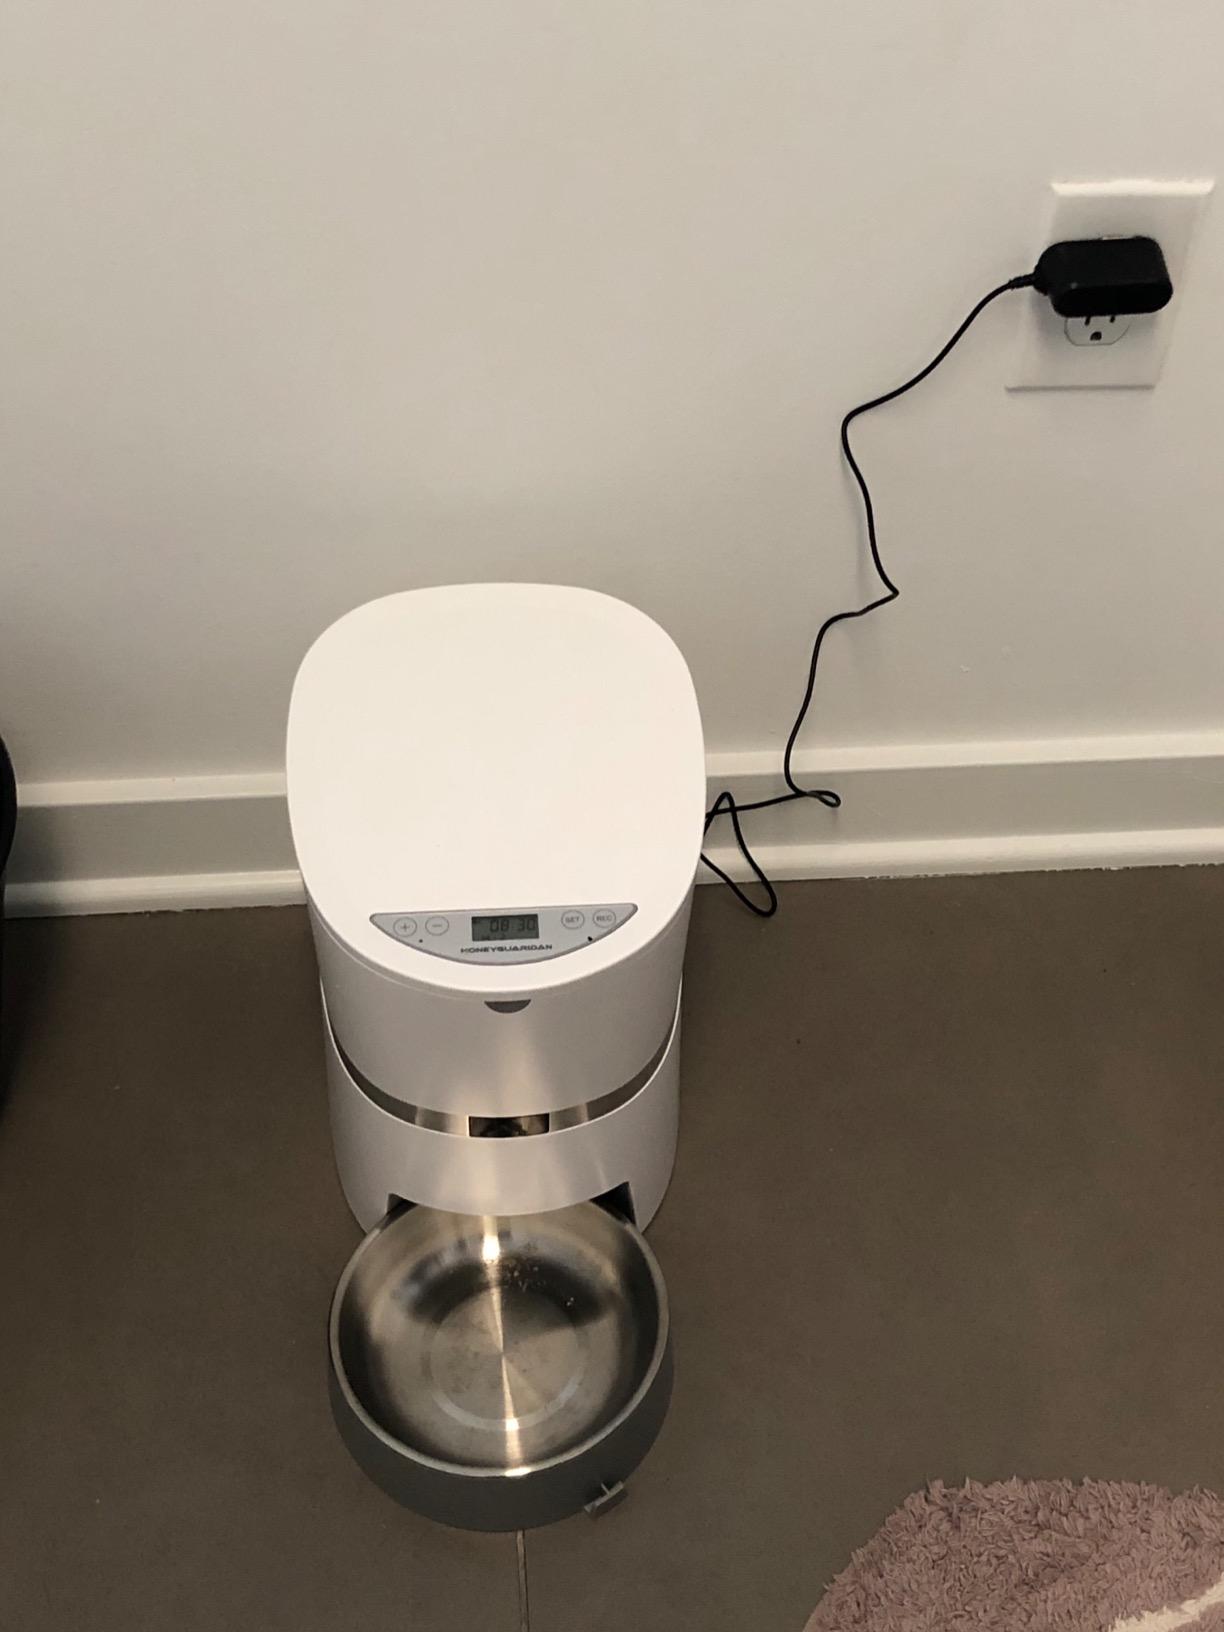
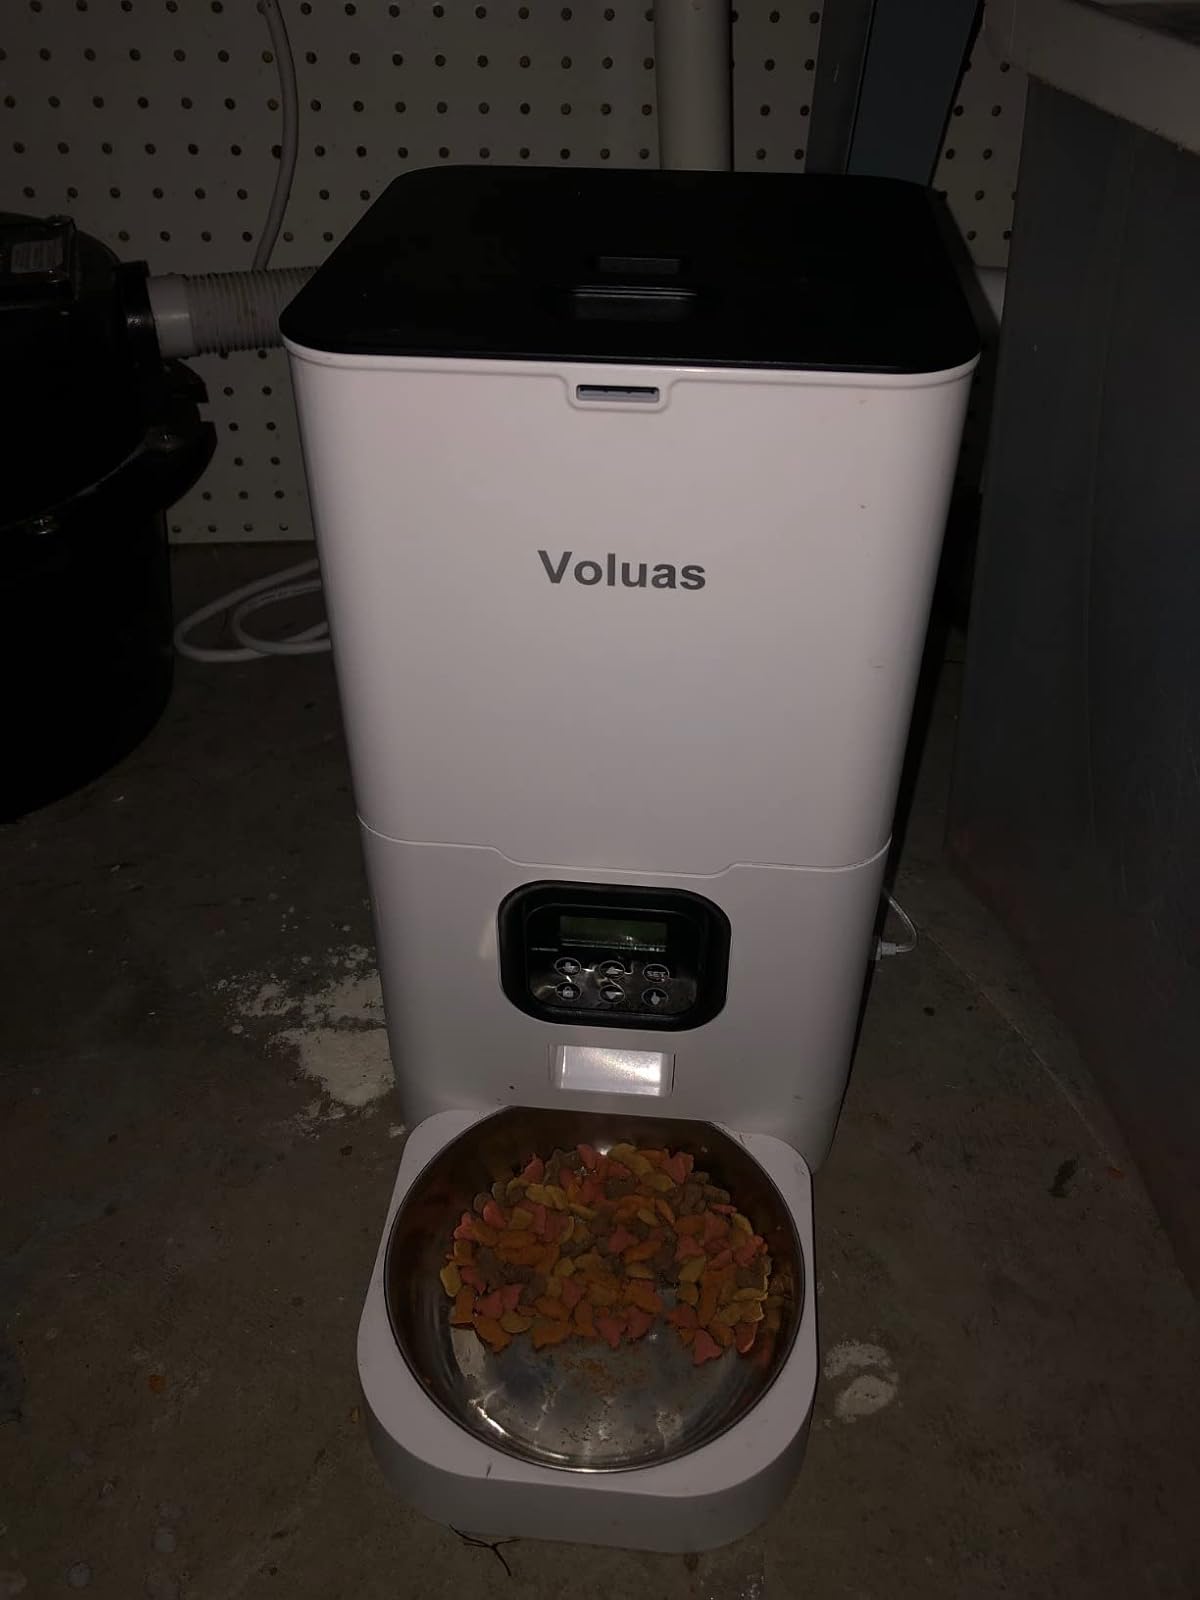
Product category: items_feeder
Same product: no